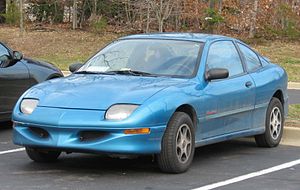
Pontiac Sunfire
Pontiac Sunfire Coupé (1995−1999)
Pontiac Sunfire var en lille mellemklassebil fra bilfabrikanten Pontiac, som i starten af 1995 afløste Sunbird.